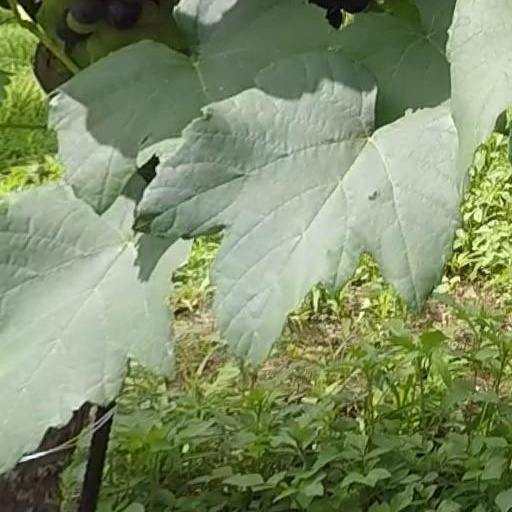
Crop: grape